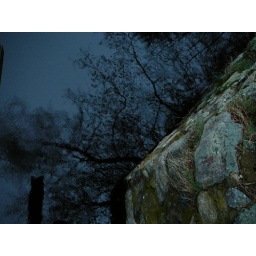
Twilight shots...reflection of the trees in the water...and a bit of the stone bridge ending...